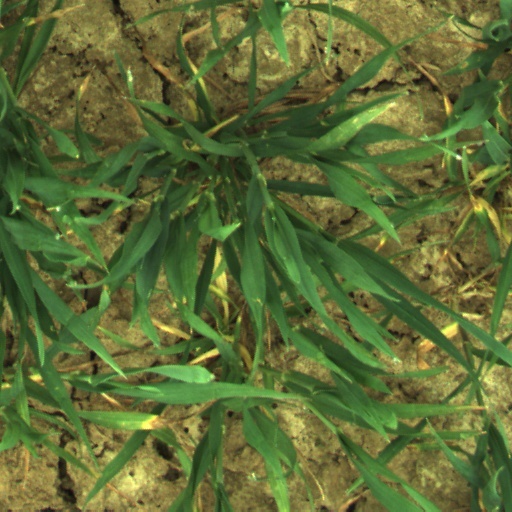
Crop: wheat